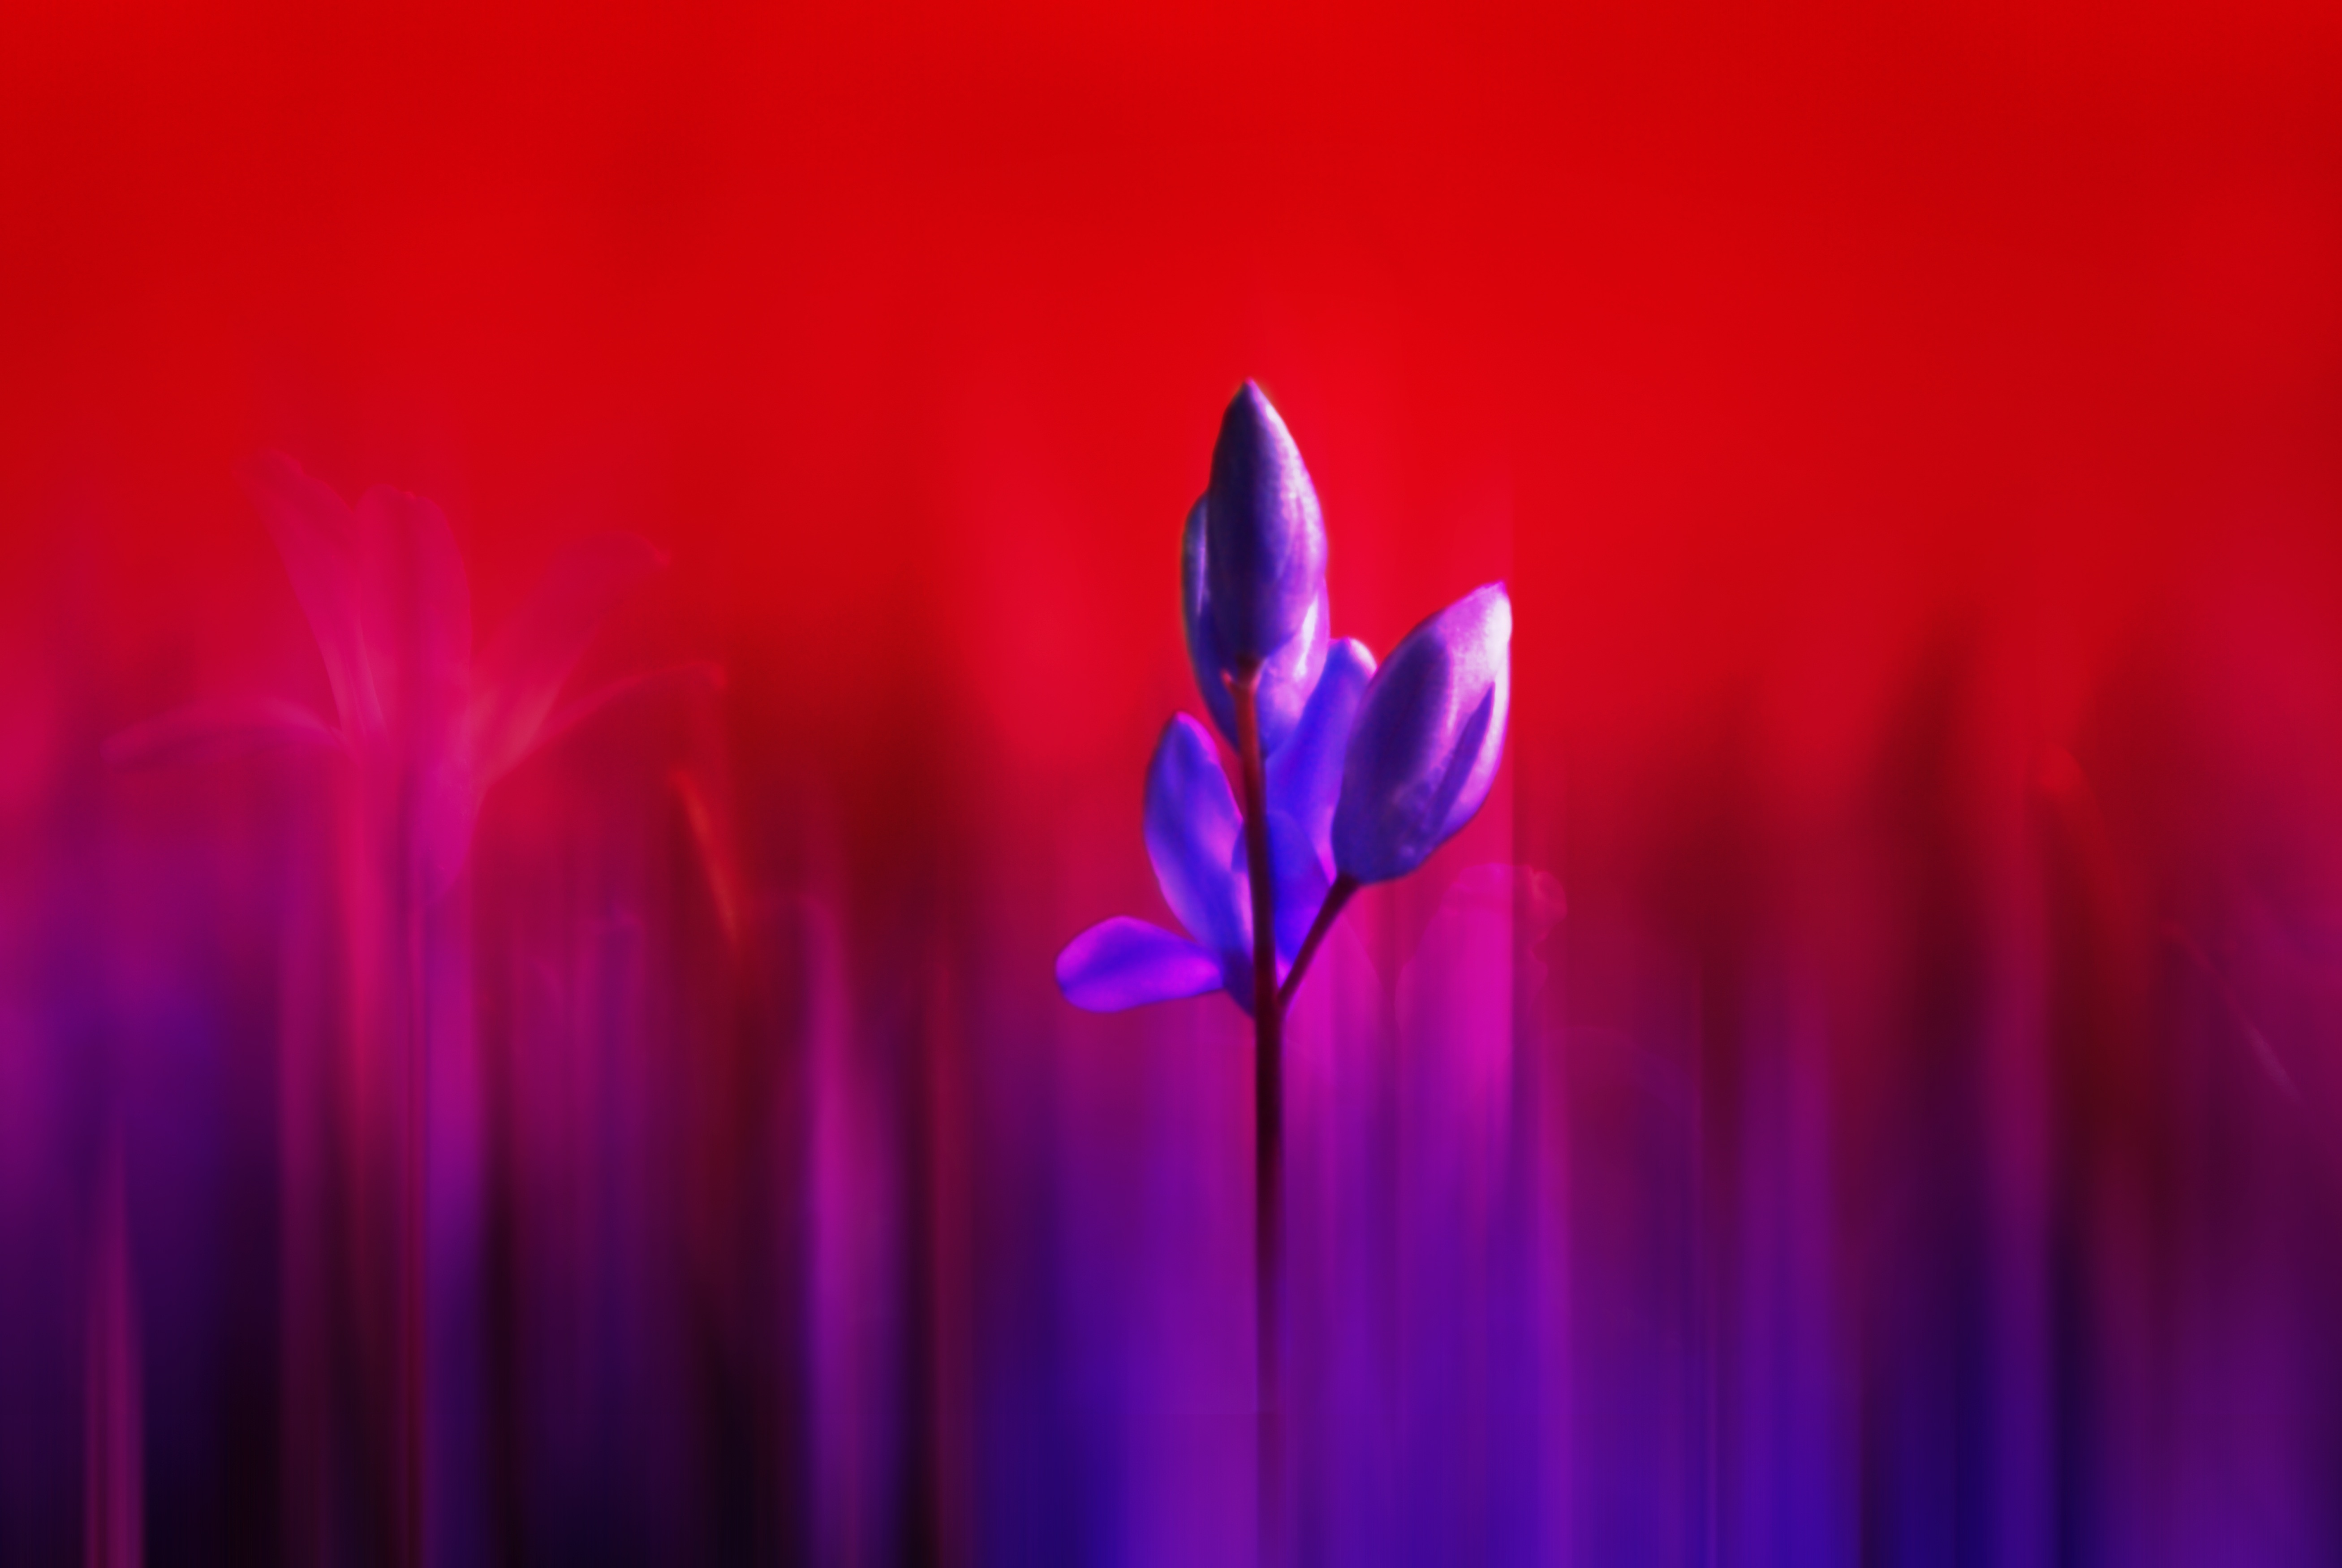
nature, blossom, light, abstract, plant, sunlight, flower, purple, petal, bloom, spring, red, color, macro, flame, blue, garden, pink, close, close up, seeds, composing, organ, bud, macro photography, photo montage, out of focus, computer wallpaper